Franz Dinnendahl

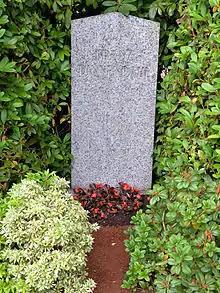
Memorial plaque on Trentelgasse 4

Popular legend has it that although he was an excellent engineer, he lacked business qualities such that he died in poverty in 1826. Yet the metal industry in general was experiencing hard times in the period after the end of the Napoleonic Wars and in 1818, Dinnendahl's works was a notable exception in that it showed a modest profit and employed 60 men